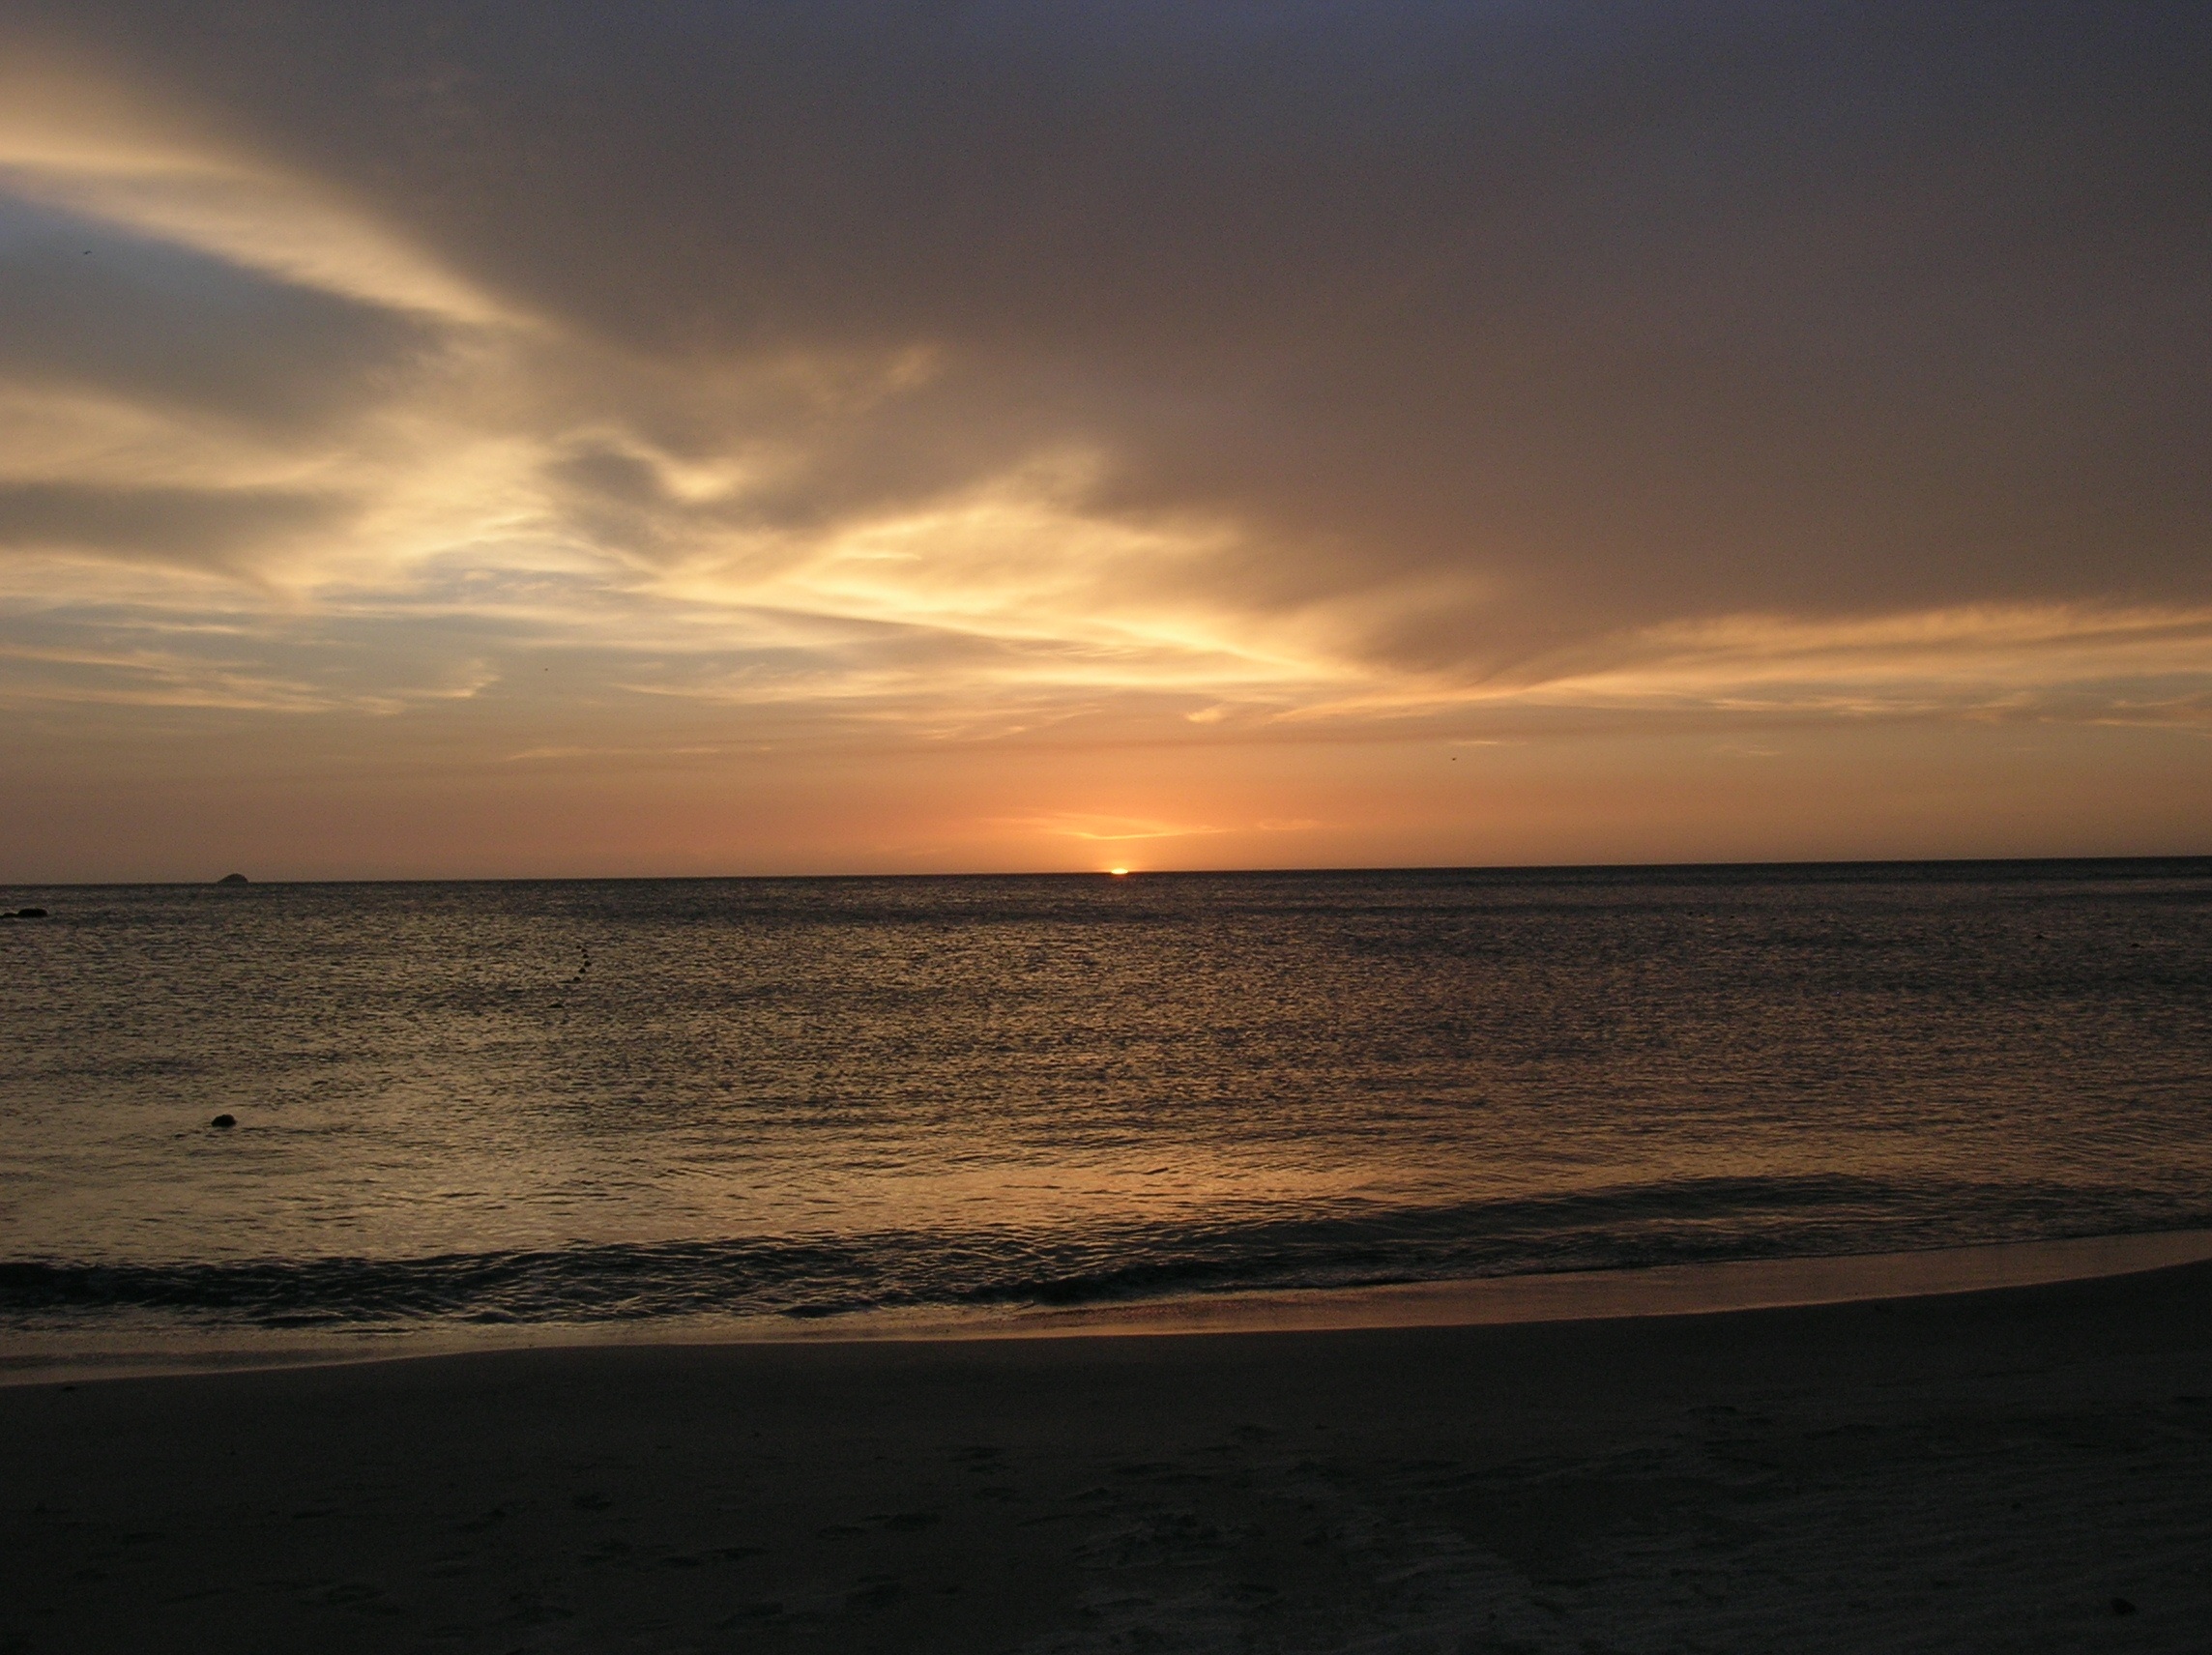
beach, landscape, sea, coast, nature, sand, ocean, horizon, cloud, sky, sun, sunrise, sunset, sunlight, morning, shore, wave, dawn, dusk, evening, balance, body of water, waves, clouds, venezuela, costa, caribbean, afterglow, wind wave